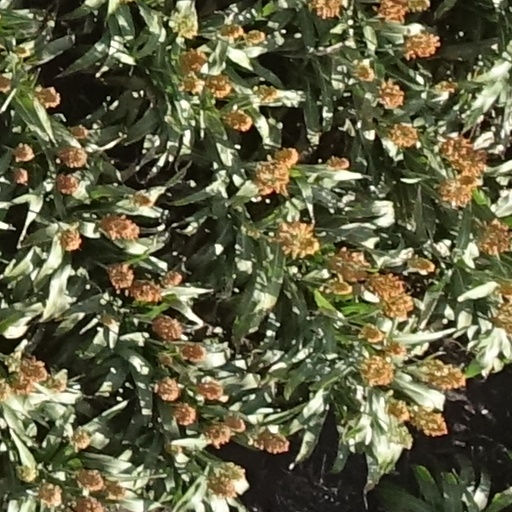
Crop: sorghum